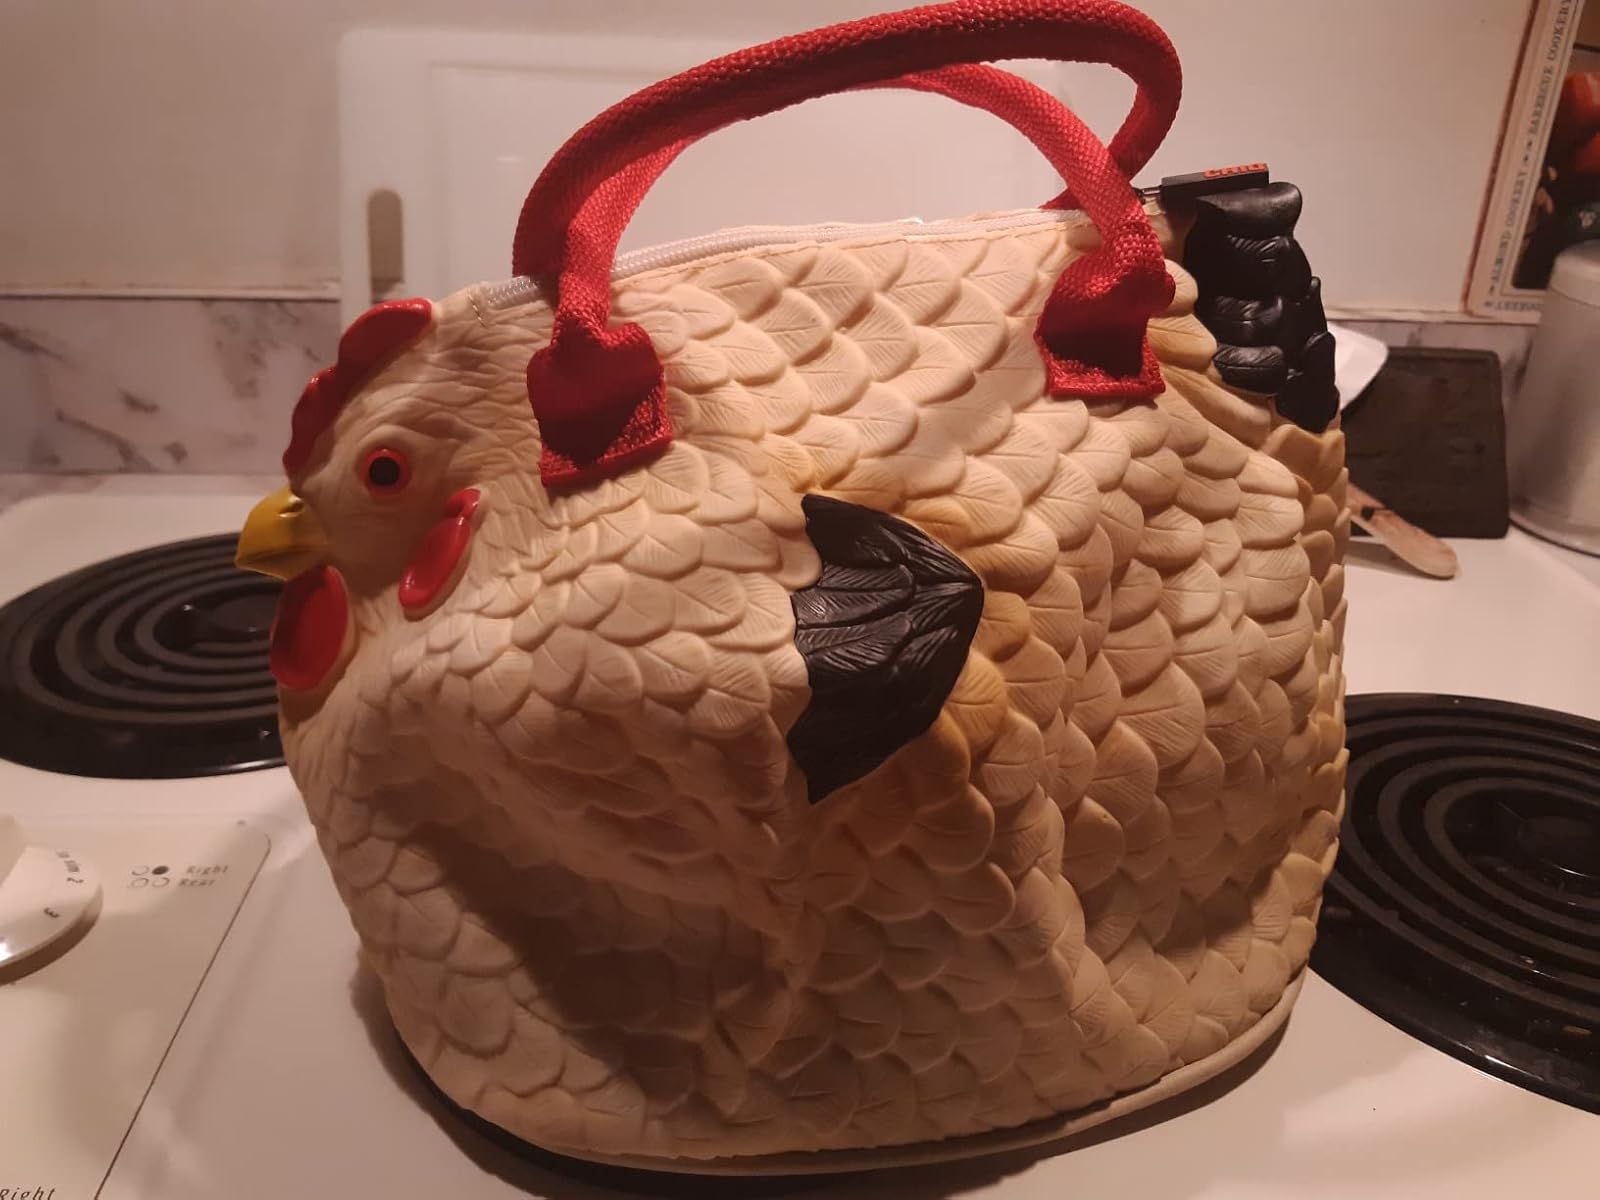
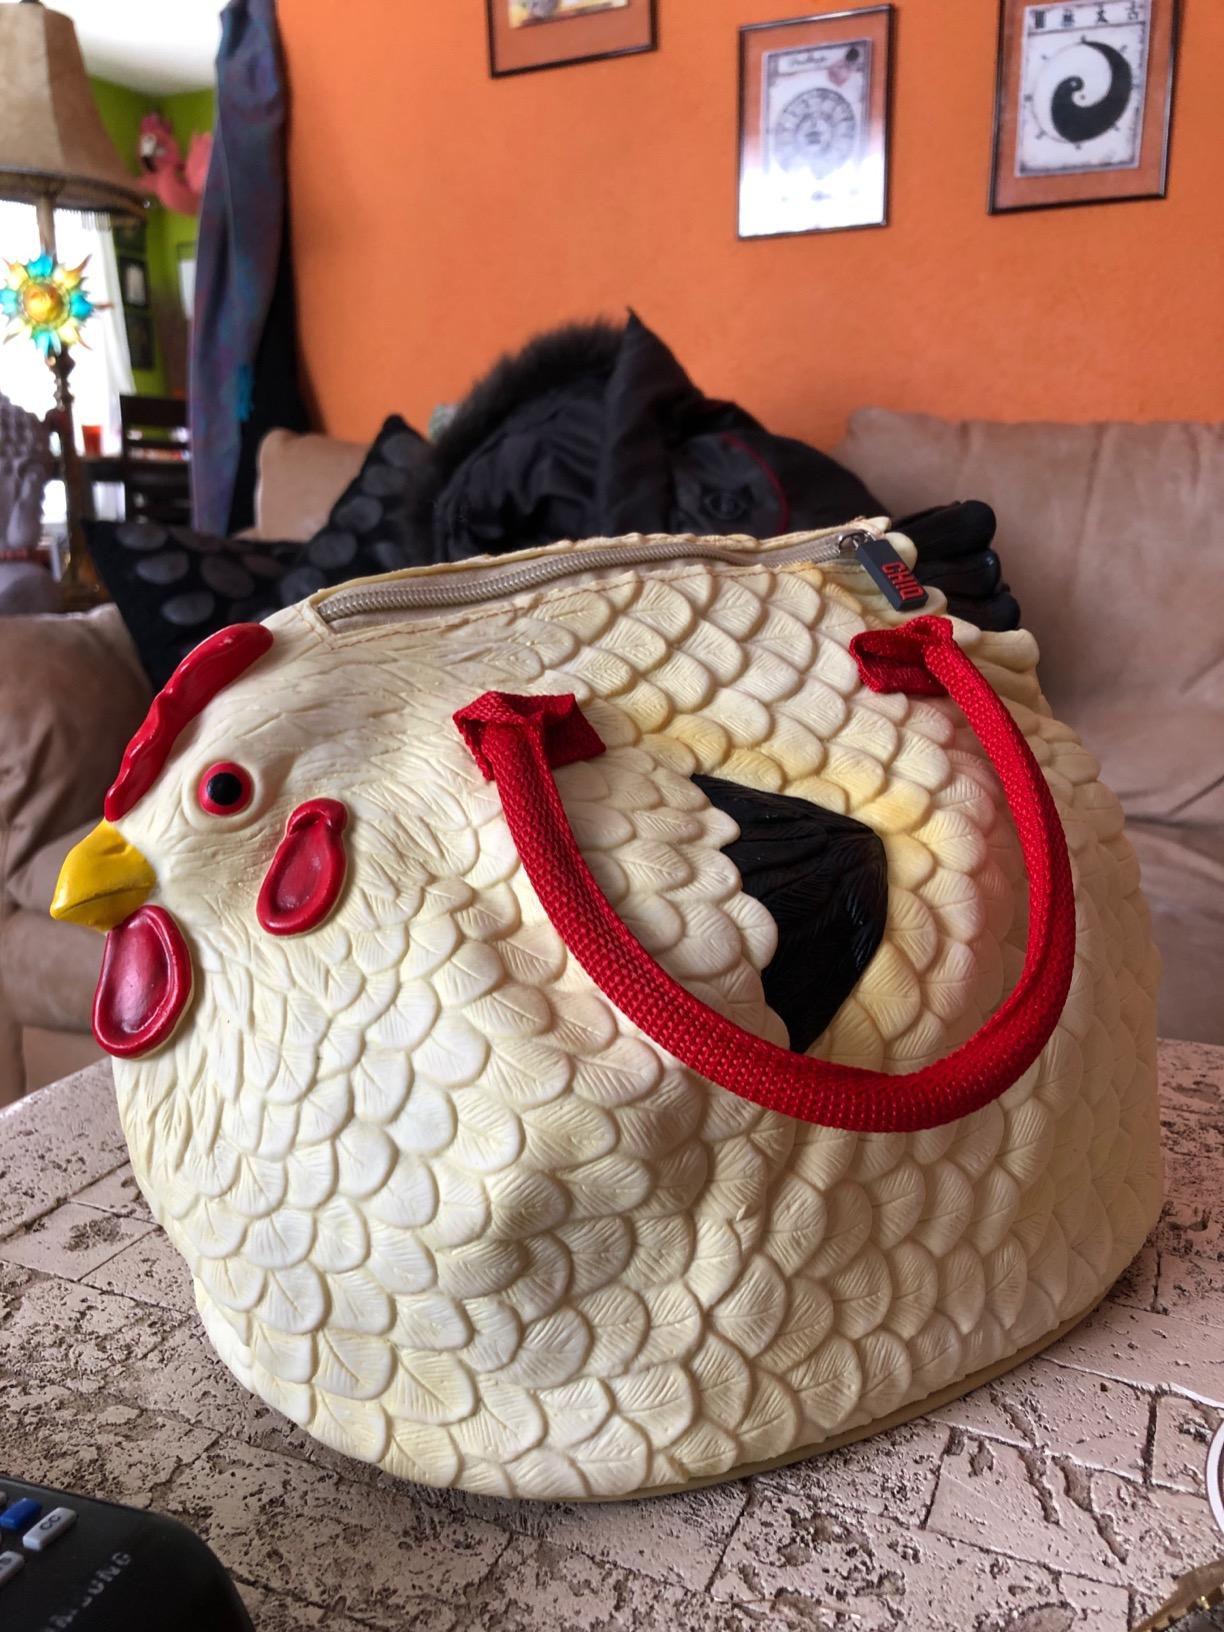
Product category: accessories_handbag
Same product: yes